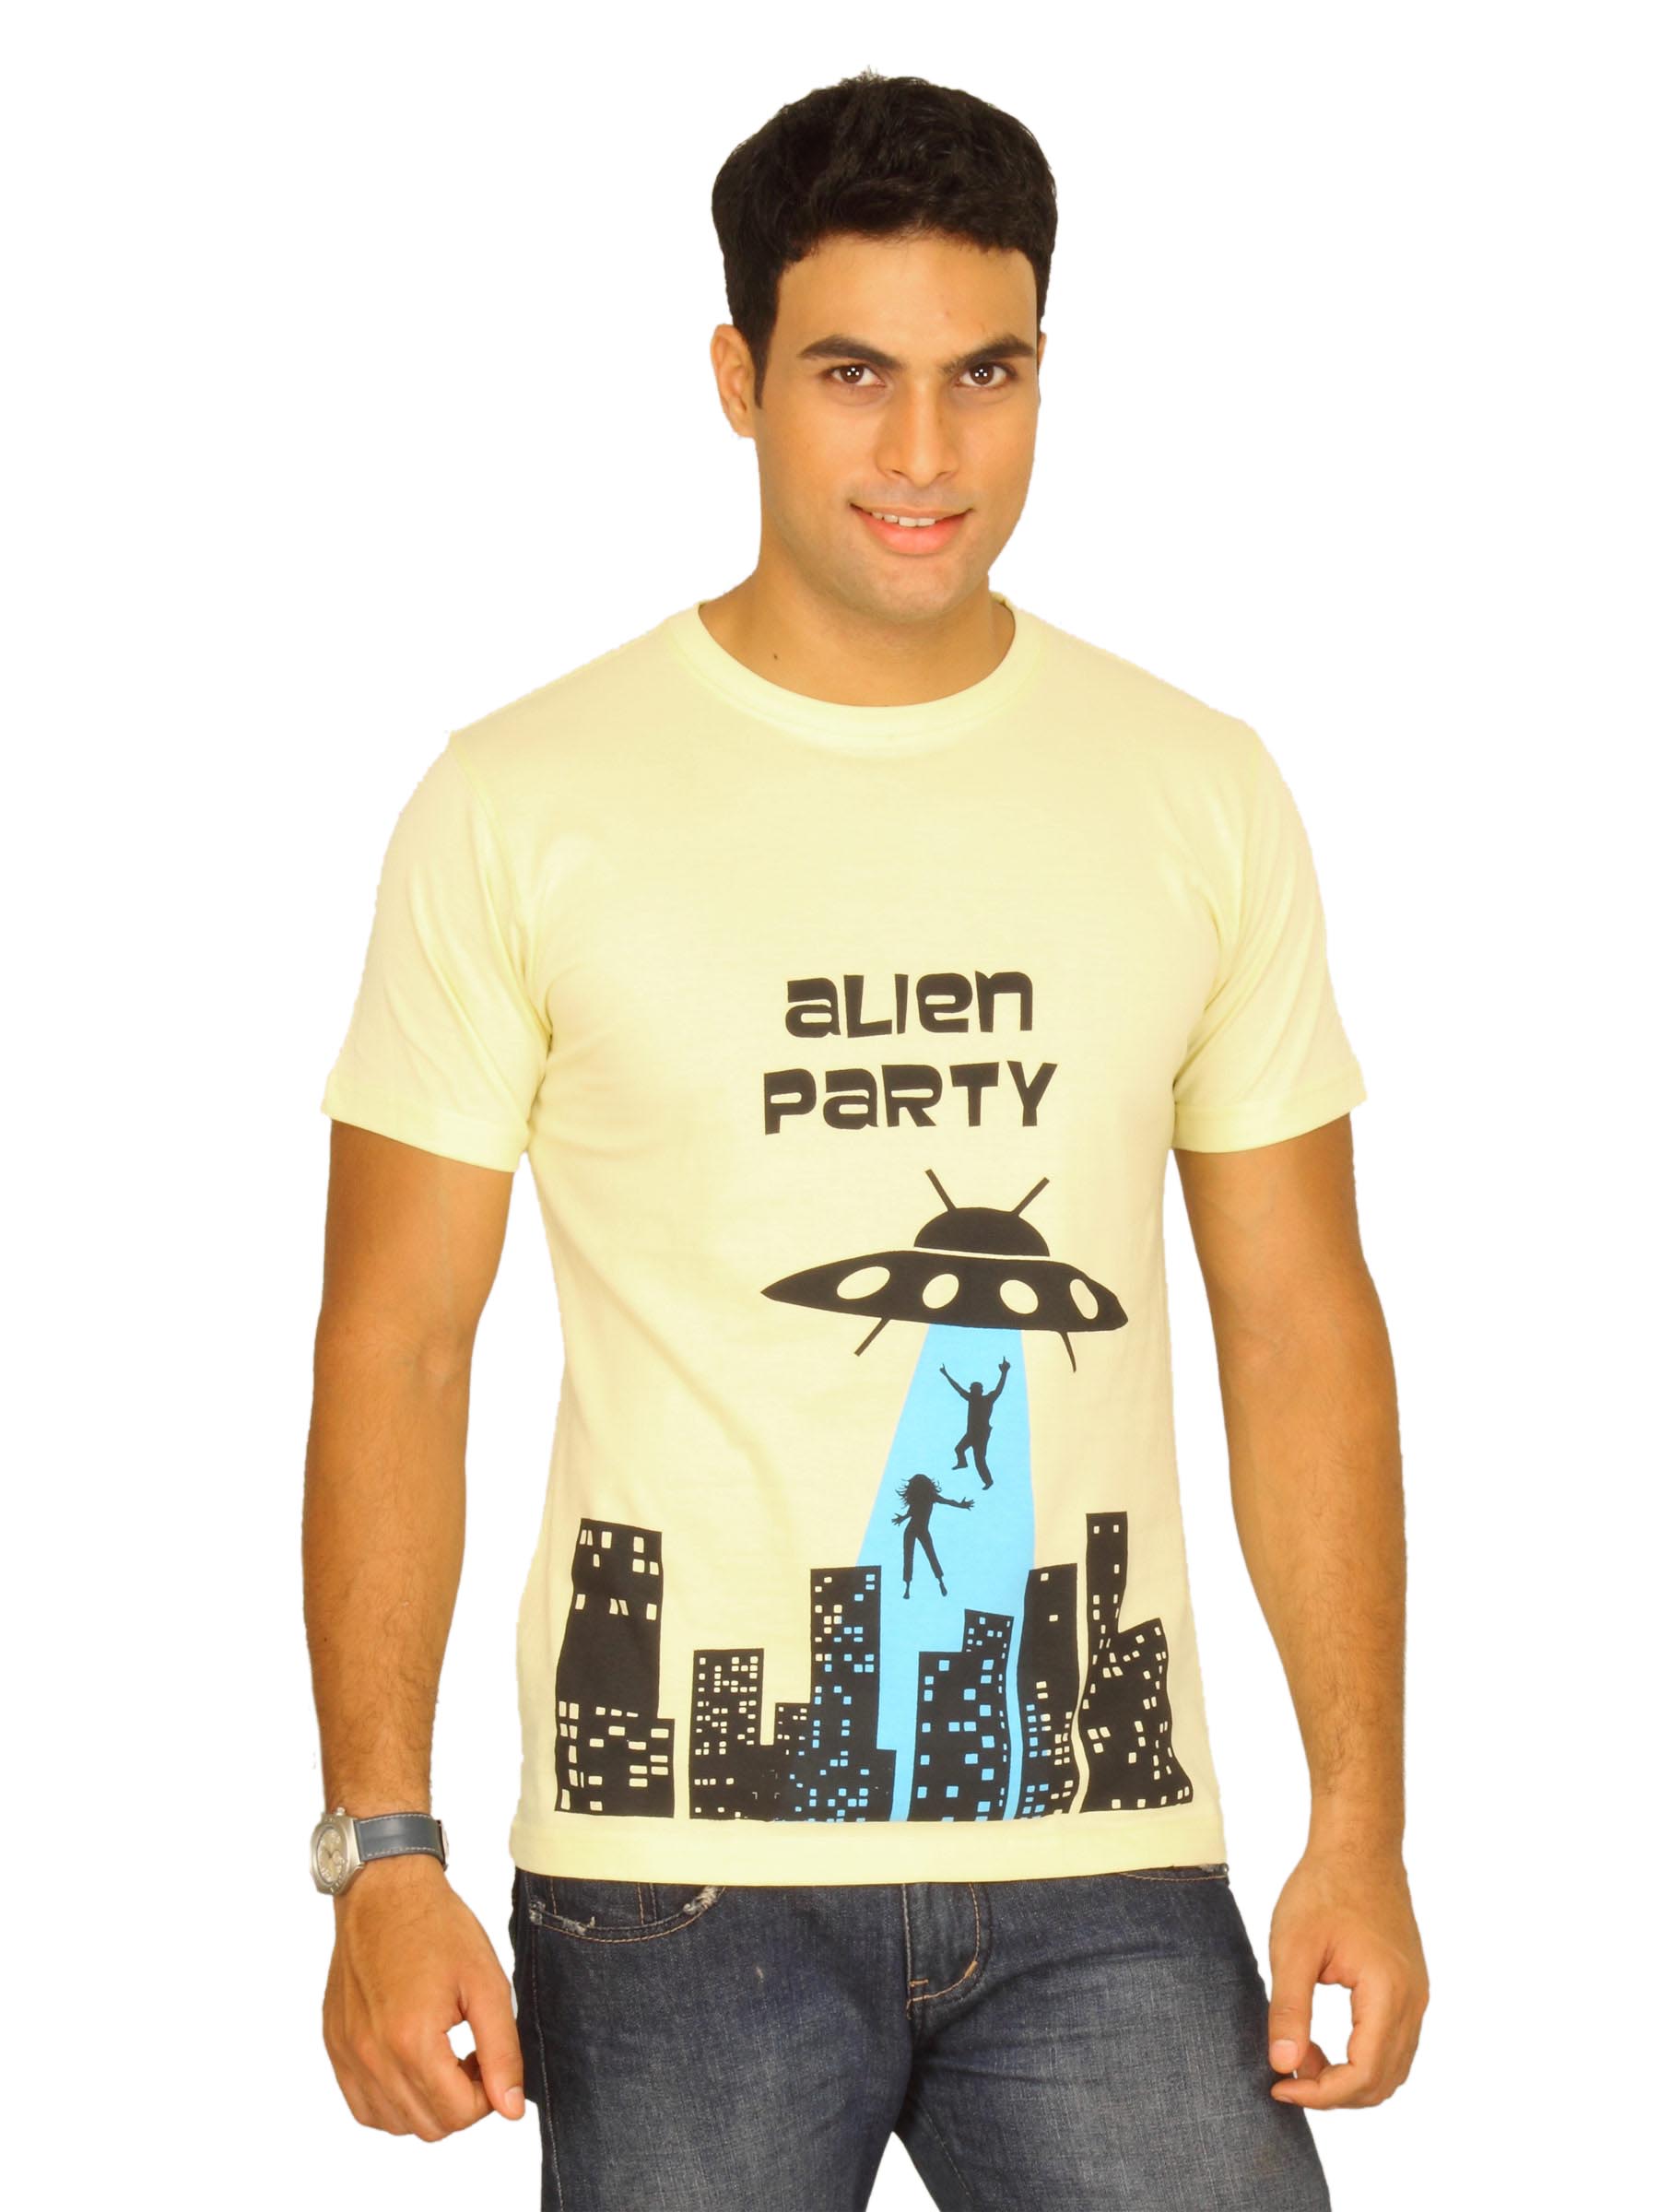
Inkfruit Men's Alien Party Lemon Yellow T-shirt
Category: Apparel / Topwear / Tshirts
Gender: Men
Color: Yellow
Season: Summer 2011
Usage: Casual